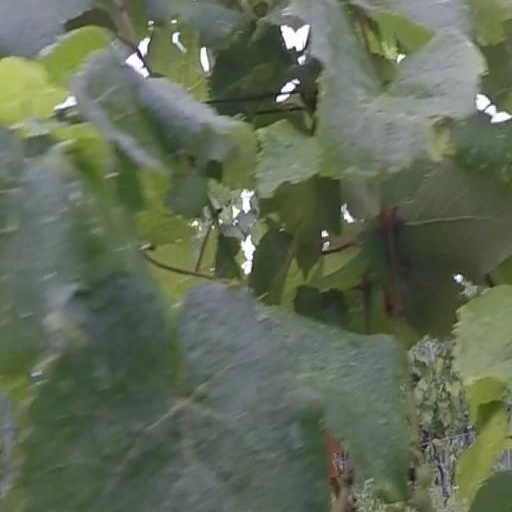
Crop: grape